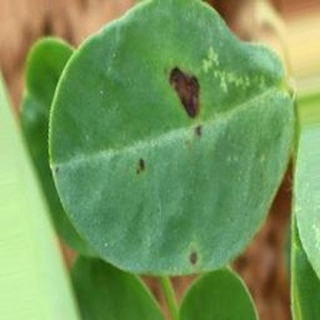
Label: groundnut_late_leaf_spot